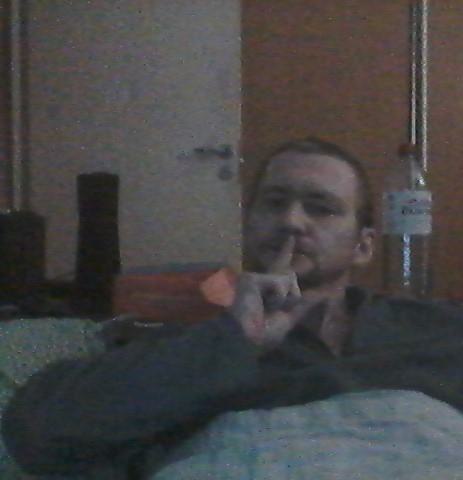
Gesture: mute